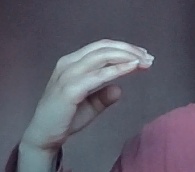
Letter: jeem